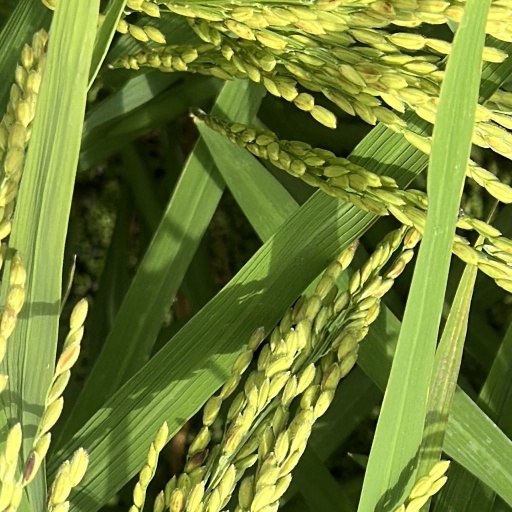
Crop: rice